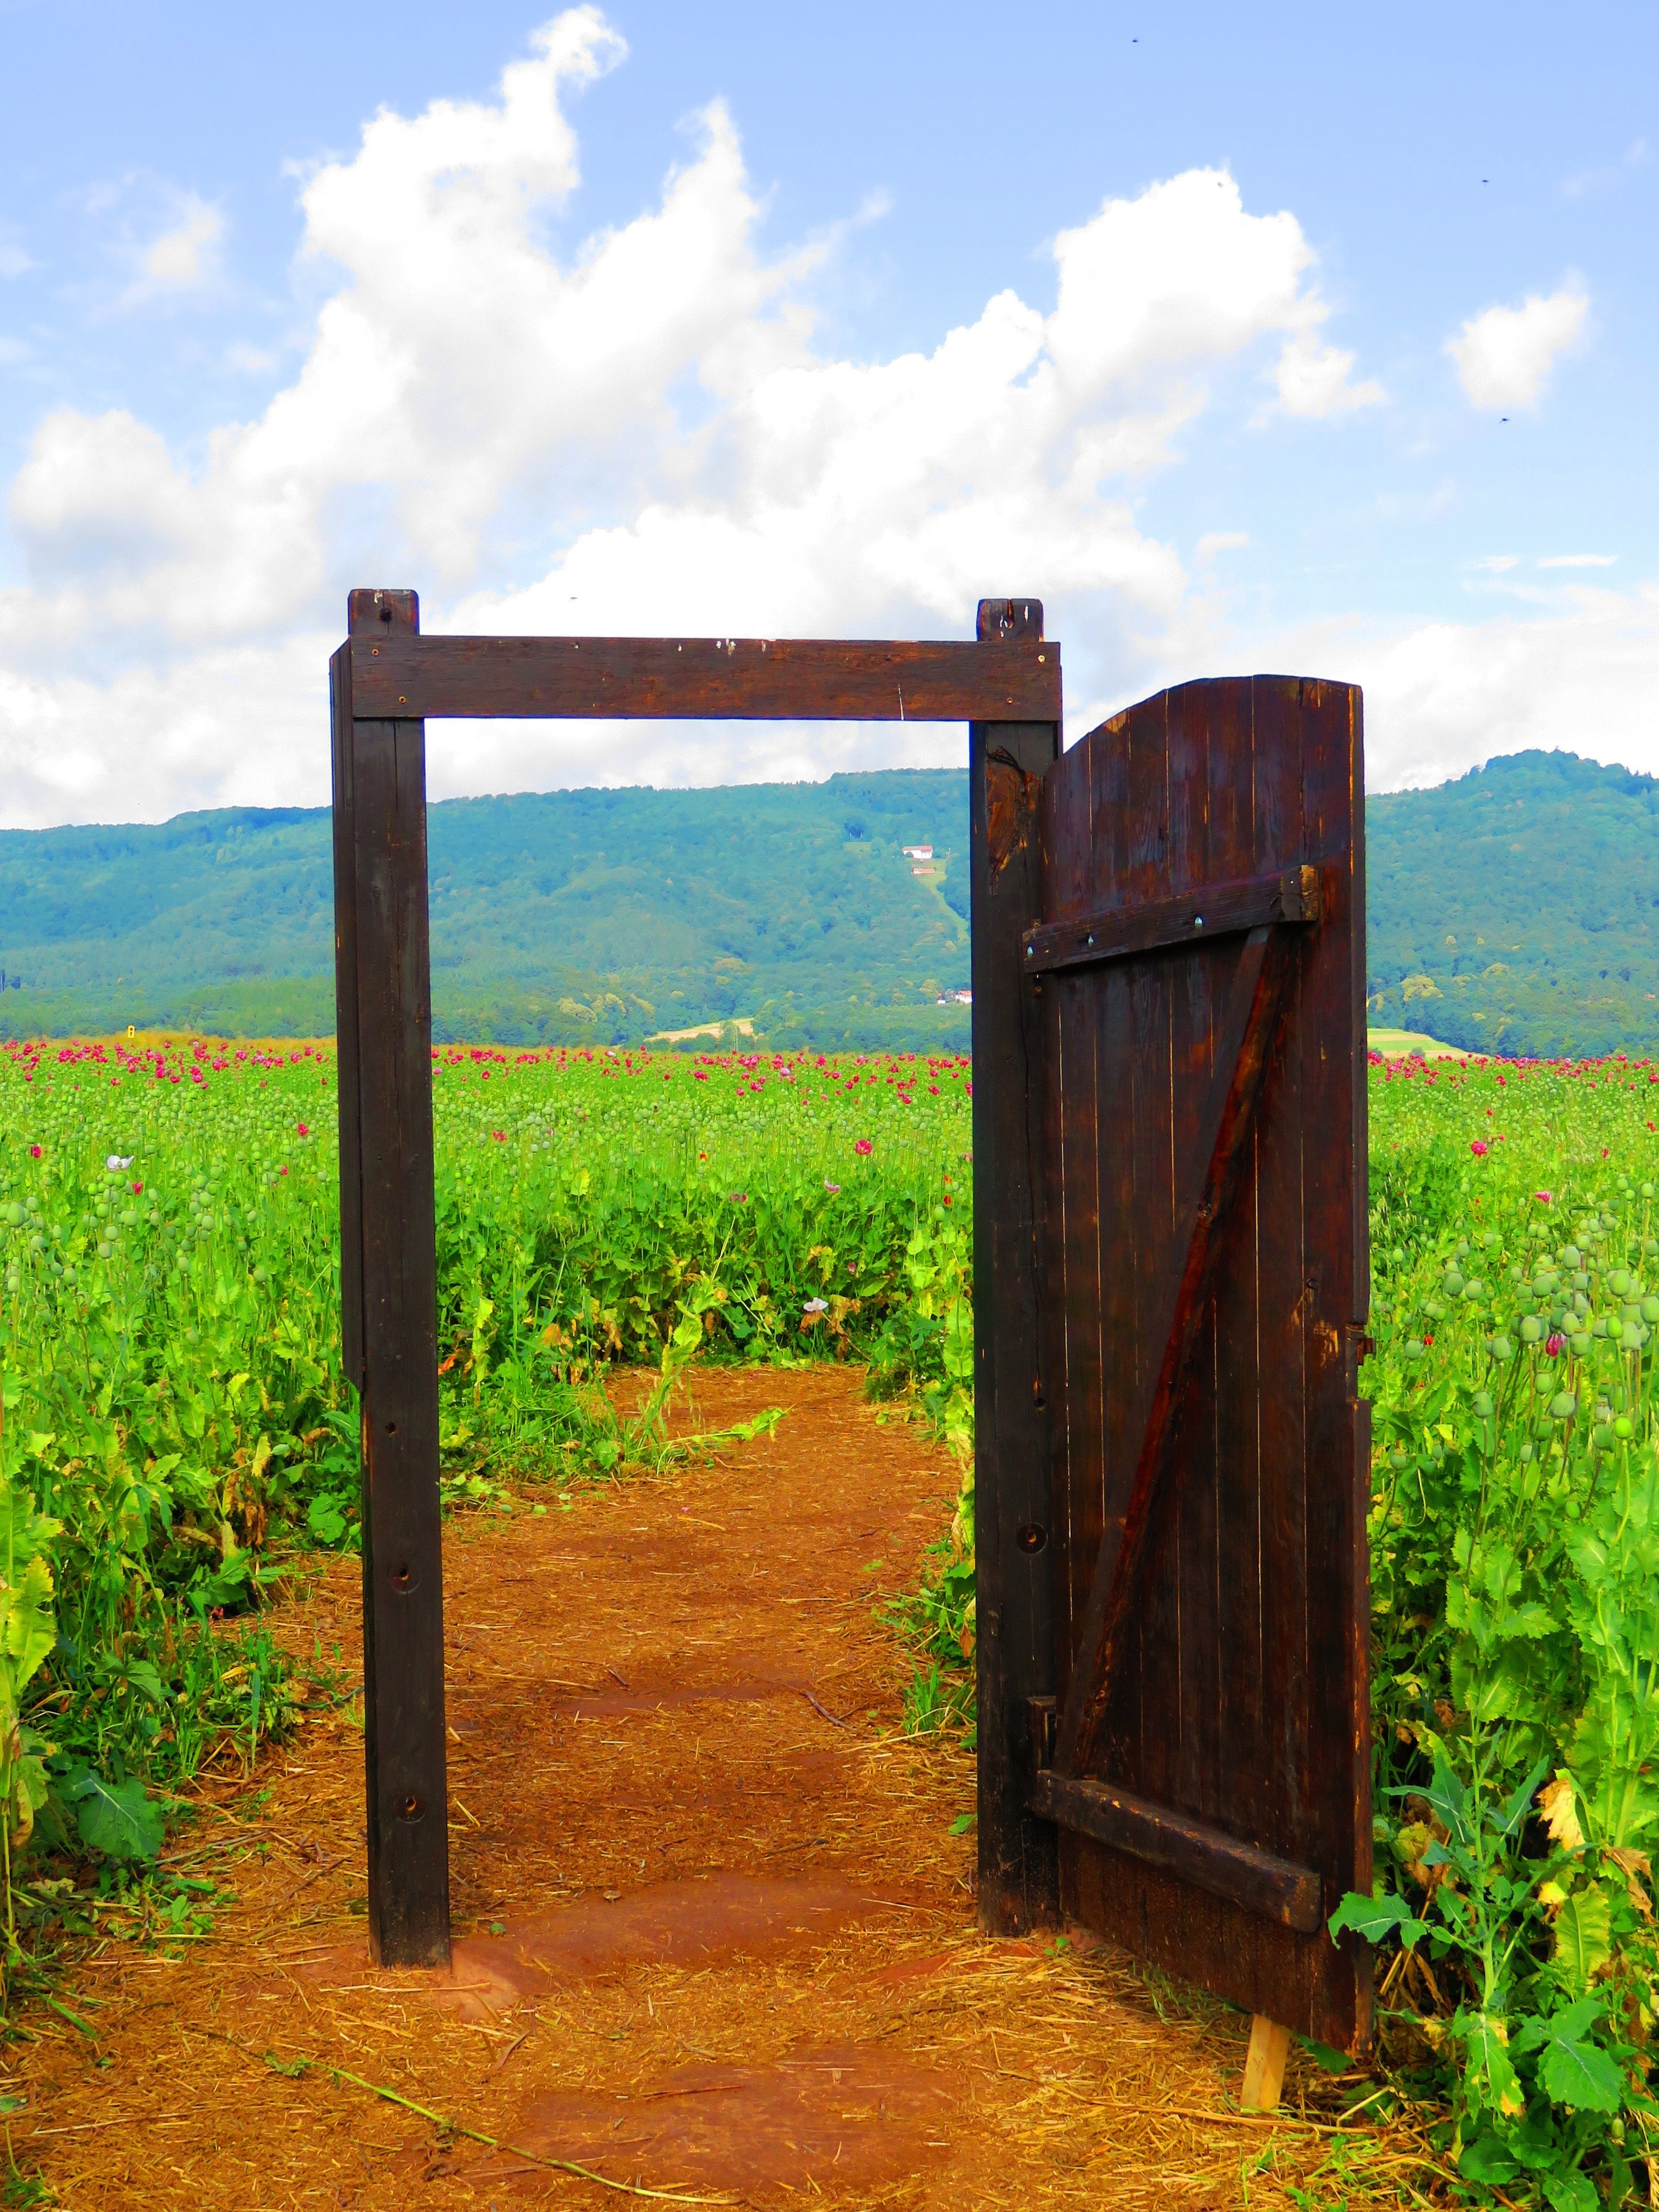
nature, open, fence, wood, field, farm, prairie, summer, autumn, agriculture, door, flowers, poppy, away, rural area, outdoor structure